Jim Sensenbrenner

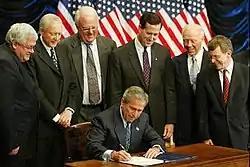
Sensenbrenner watches President George W. Bush signing the Partial-Birth Abortion Ban Act, November 2003.

When 9th District Congressman Bob Kasten vacated his seat to run for governor in 1978, Sensenbrenner ran in the election to succeed him in what was then the 9th District, which covered most of Milwaukee's northern and western suburbs. He defeated his primary opponent, State Assemblywoman Susan Engeleiter, by 589 votes with a plurality of 43%. He defeated Democratic lawyer Matt Flynn in November 1978 with 61% and was reelected 20 more times with no substantive opposition, sometimes running unopposed in what has long been the most Republican district in Wisconsin. His district was renumbered as the 5th after the 2000 census, when Wisconsin lost a district. He never won re-election with less than 62% of the vote. In fact, his worst two re-elections were in 2004, when he defeated UW-Milwaukee professor Bryan Kennedy with 67% of the vote, and in 2006 defeated him in a rematch with 62%.